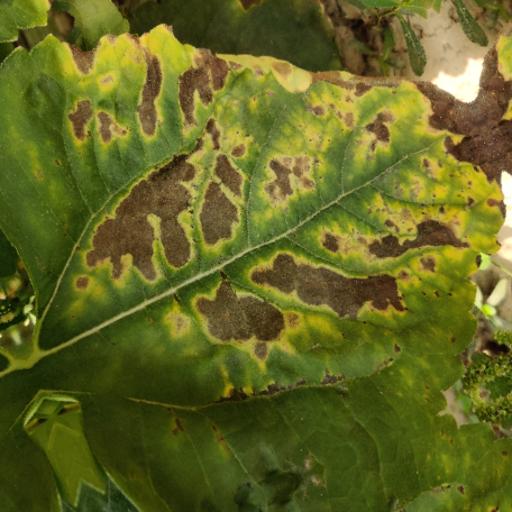
Label: Leaf_scars